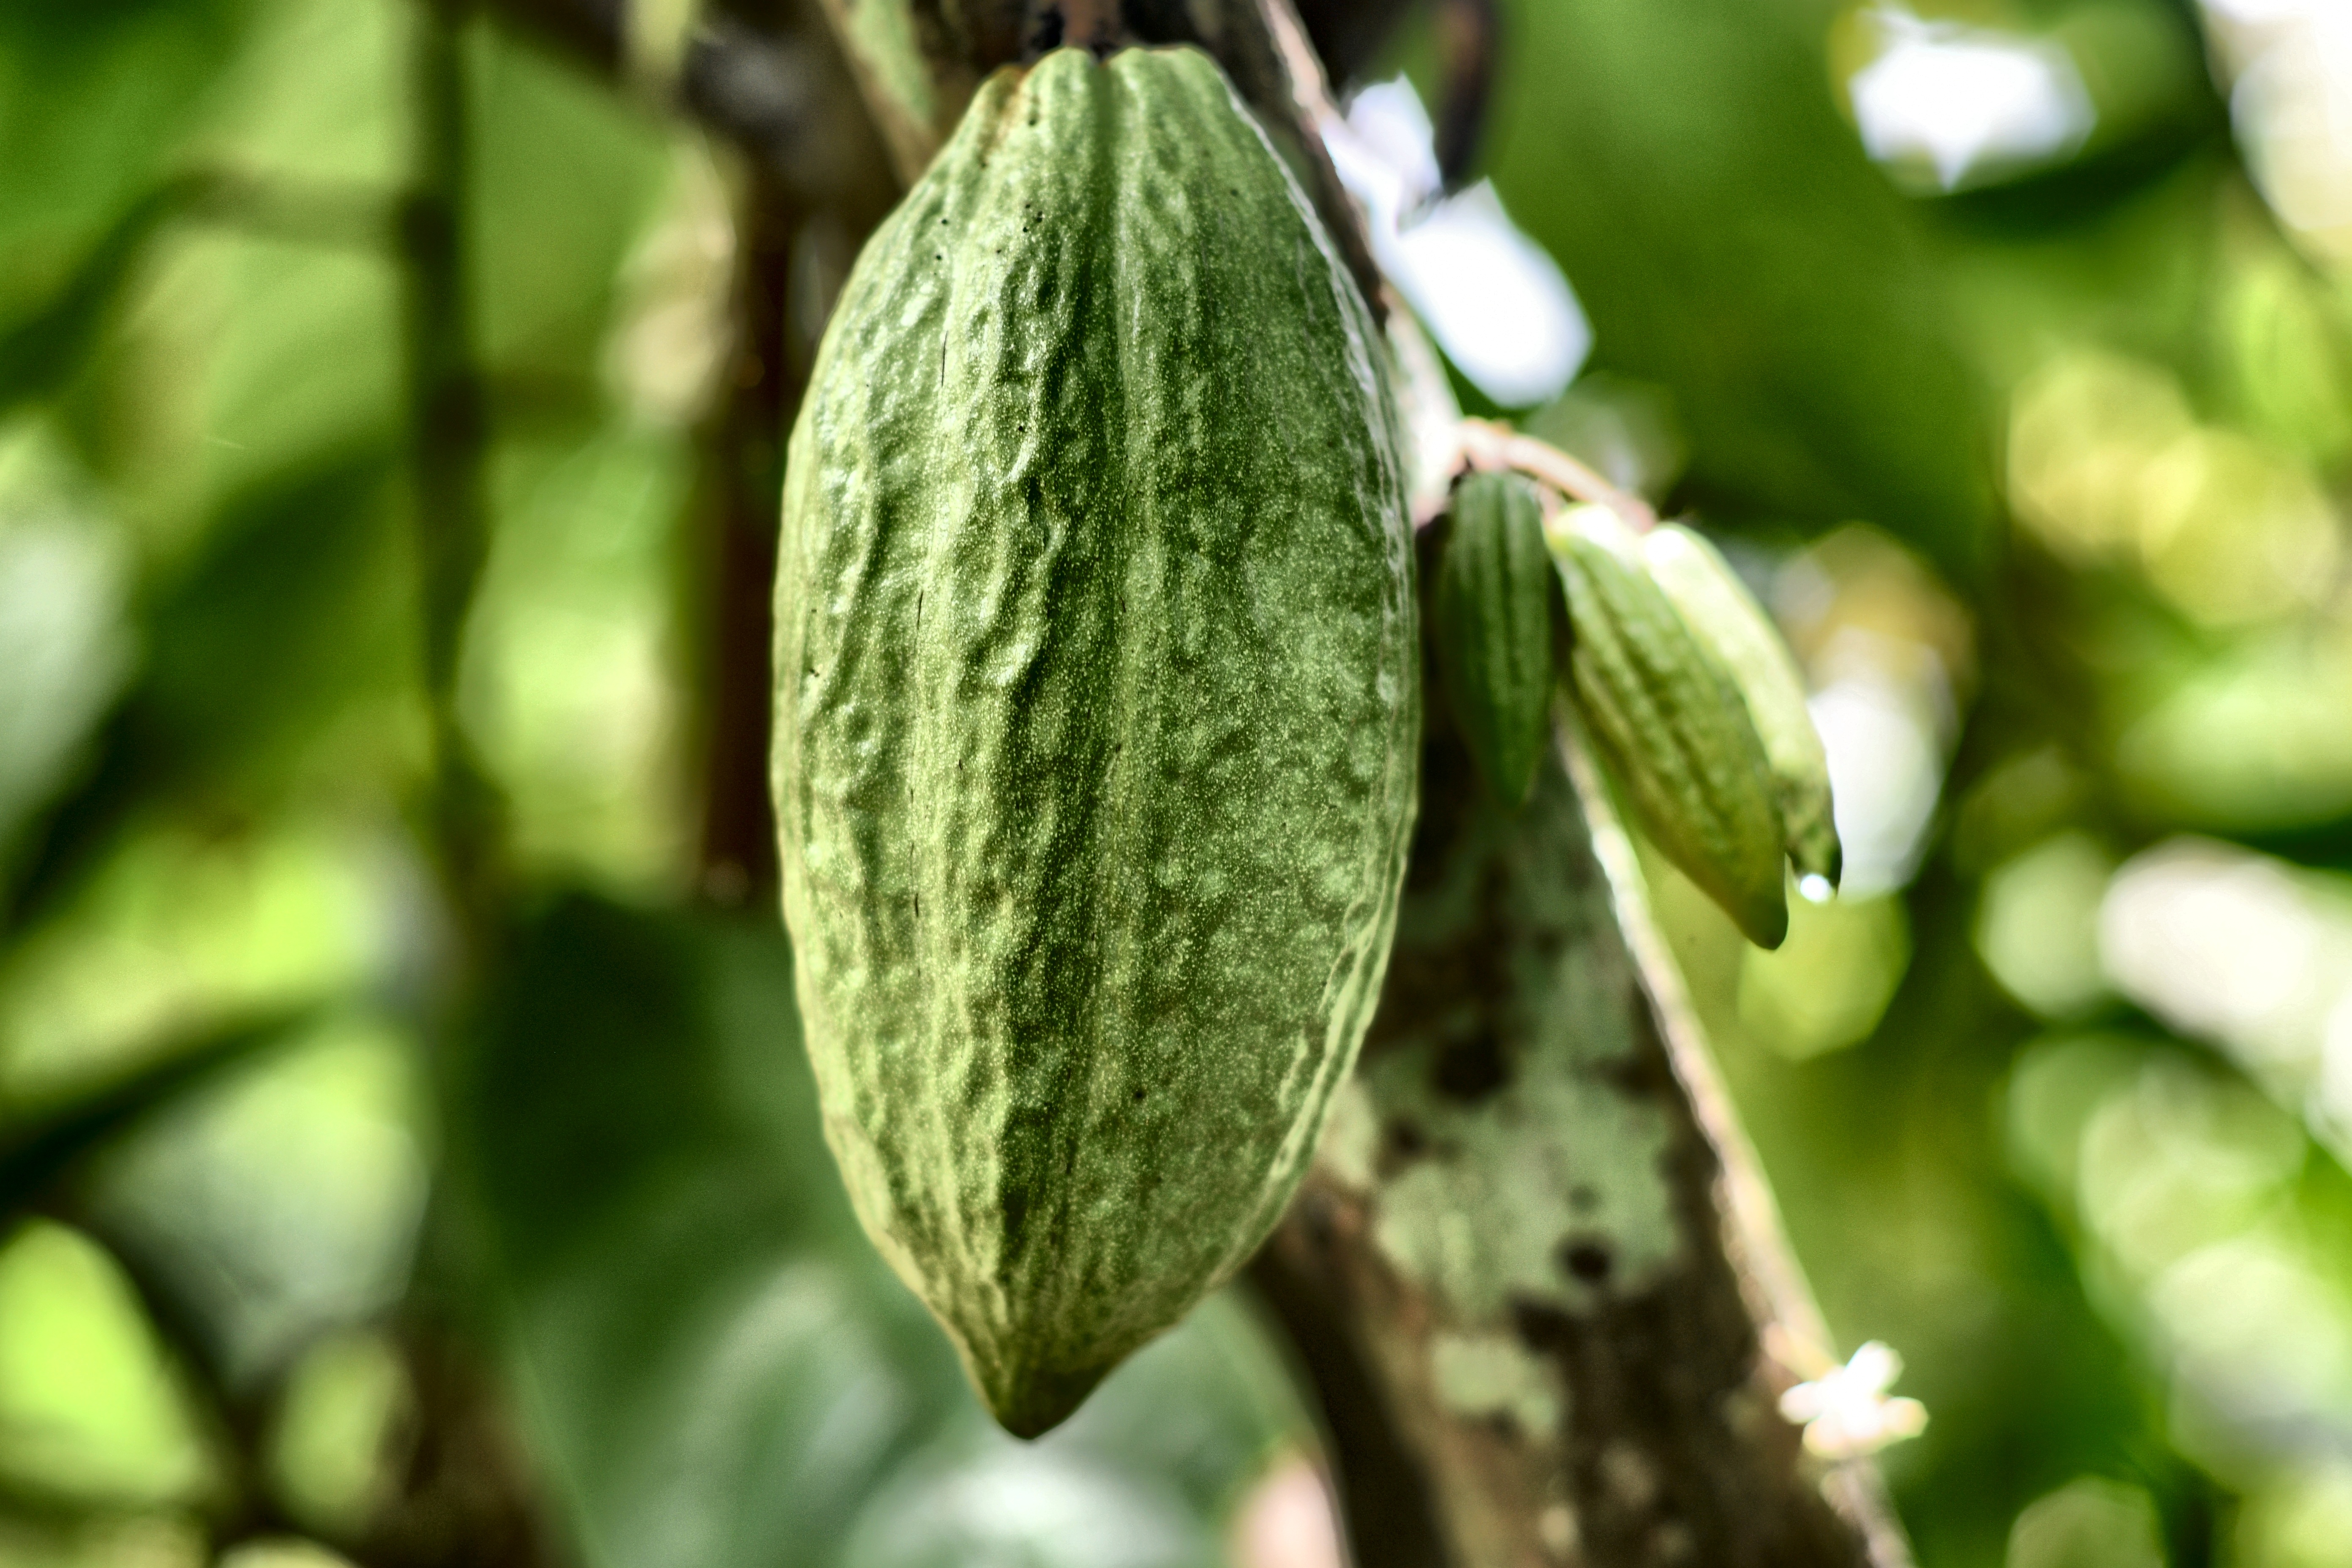
Maturity: unmature
Variety: Angoleta